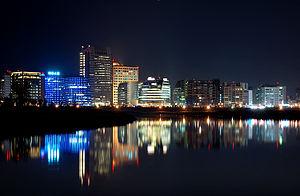
Taïwan, de manière usuelle, officiellement la république de Chine, parfois désignée en tant que république de Chine, est un État souverain de l'Asie de l'Est, dont le territoire s'étend actuellement sur l'île de Taïwan, ainsi que d'autres îles avoisinantes, celles de la province du Fujian et les îles Pescadores.